Len Lye

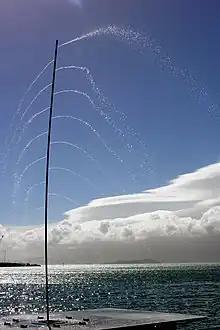
Water Whirler on the Wellington waterfront

Lye was also an important kinetic sculptor and what he referred to as "Tangibles". He saw film and kinetic sculpture as aspects of the same "art of motion", which he theorised in a highly original way in his essays (collected in the book "Figures of Motion").